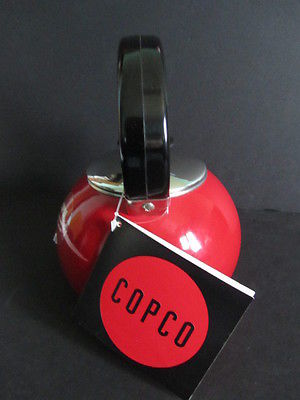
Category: kettle